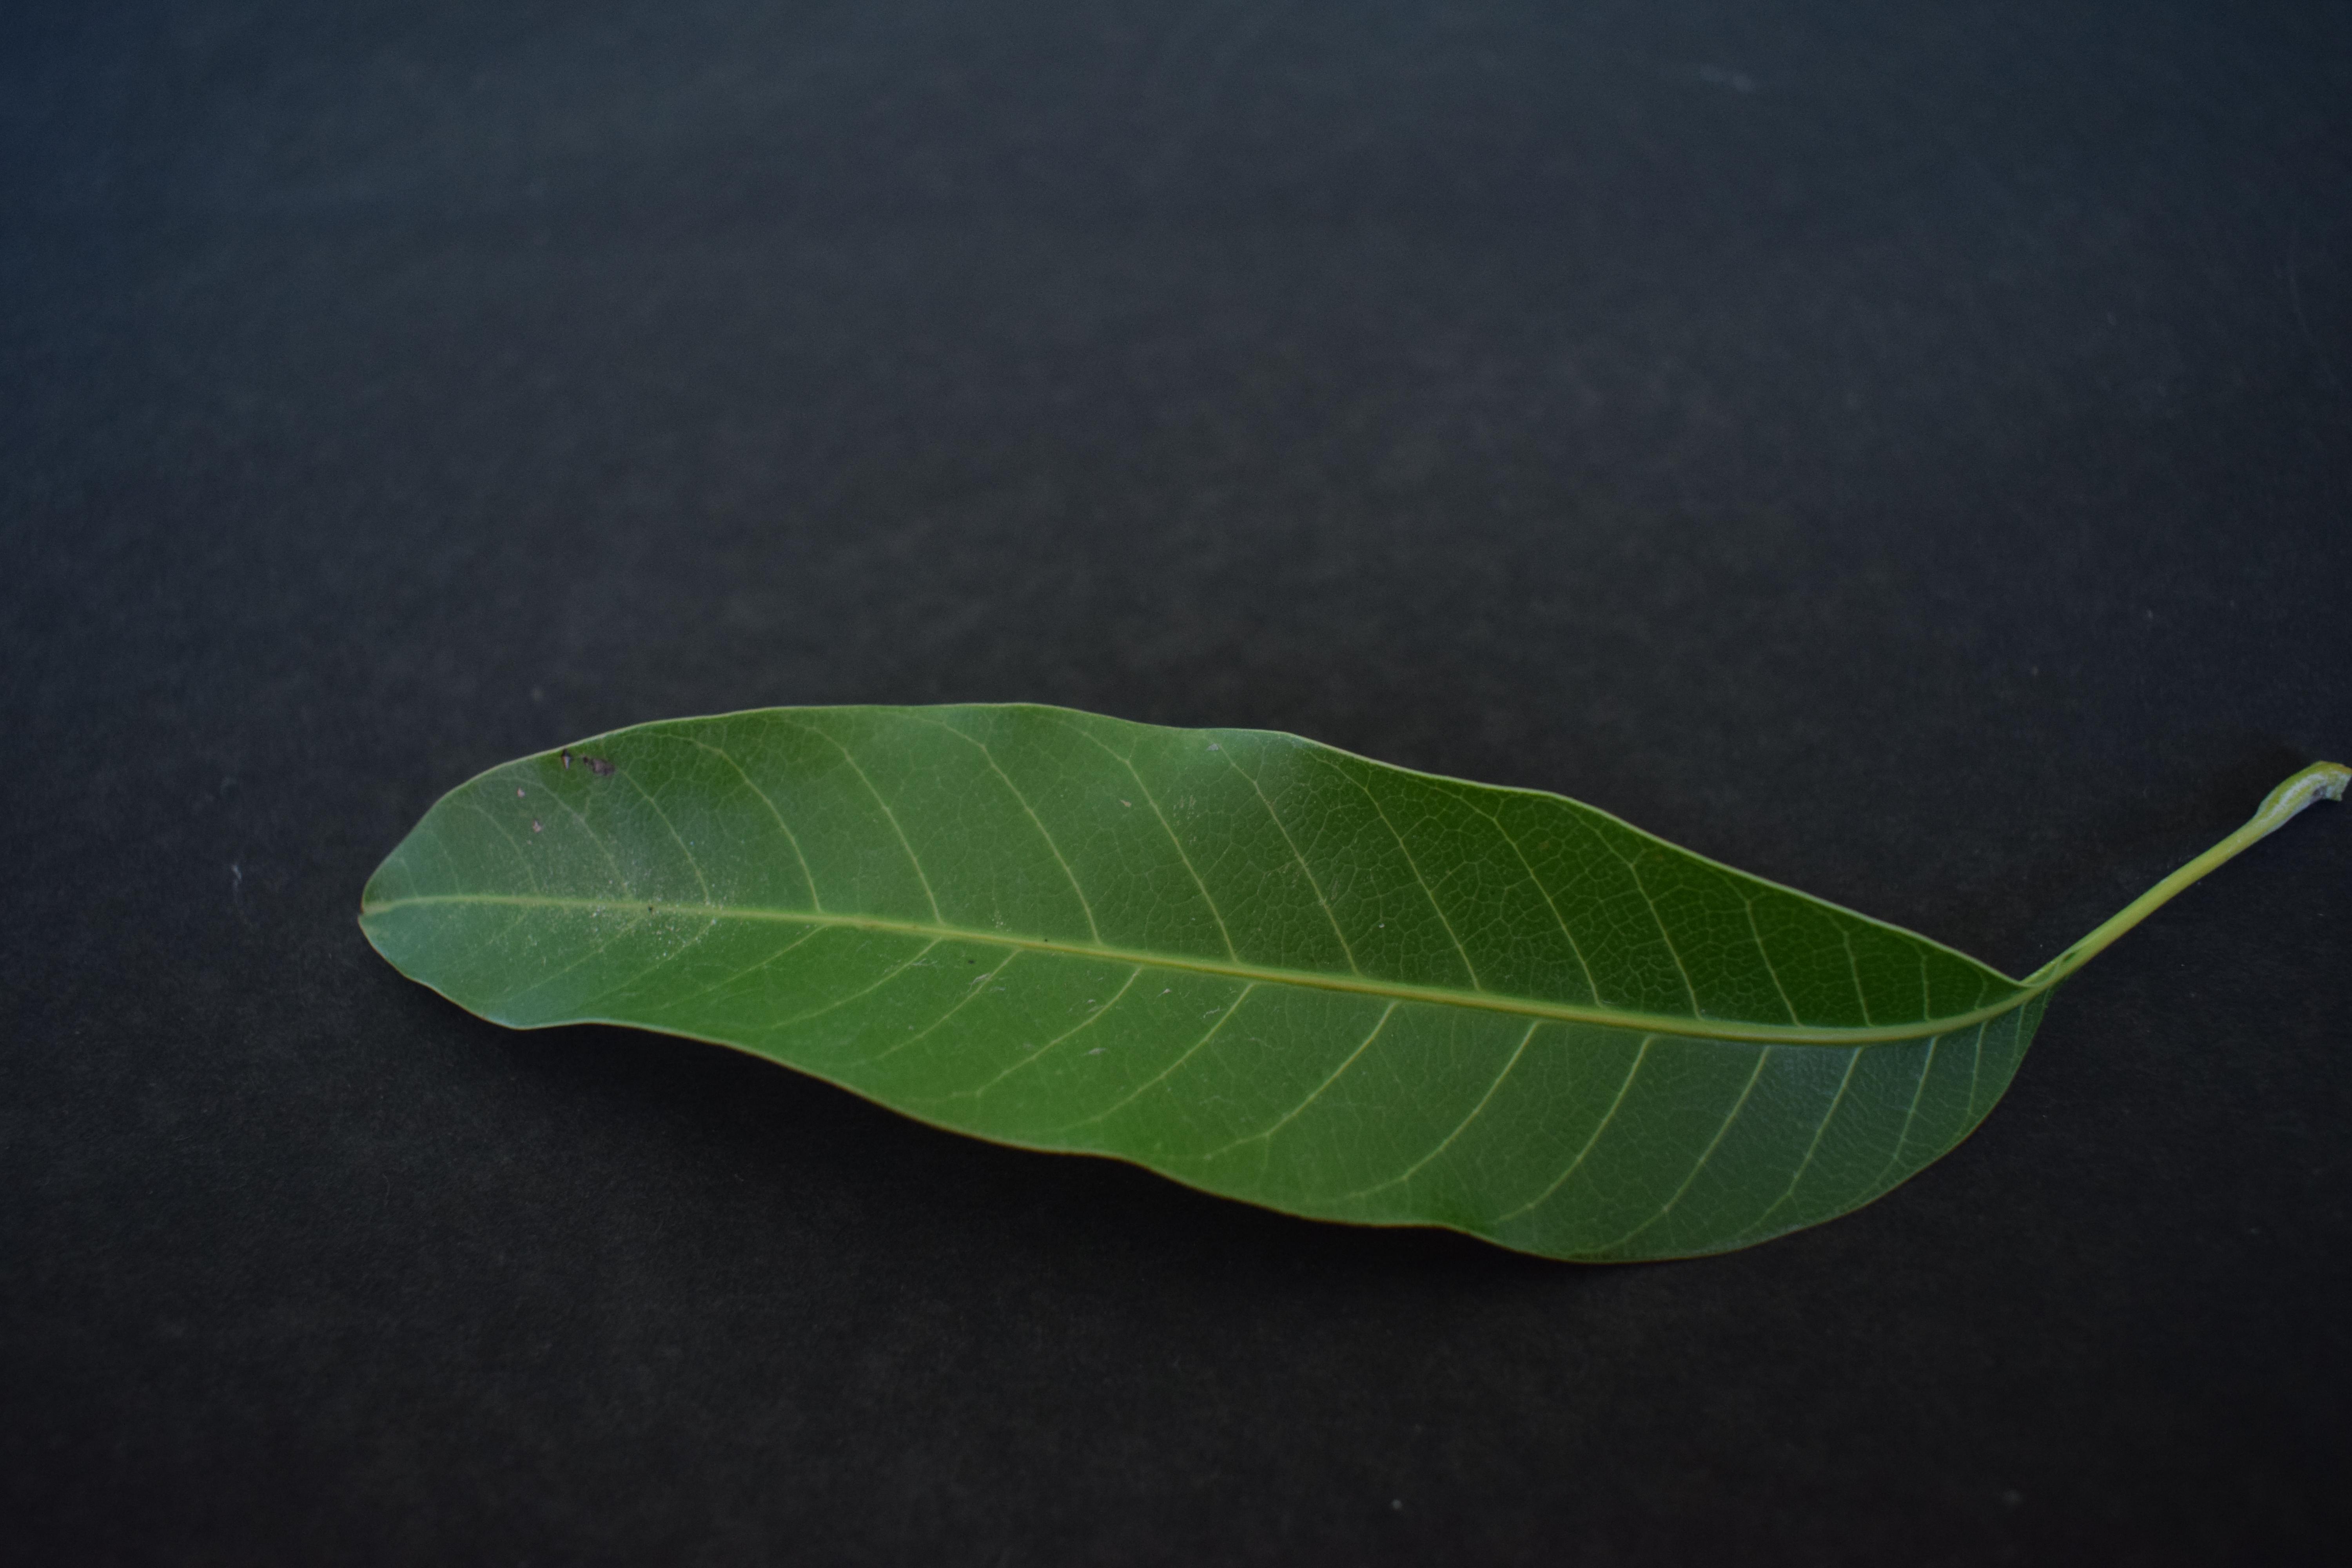
Plant species: Mango